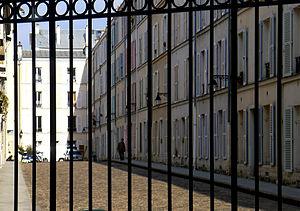
Passage d'Enfer - Paris XIV
Le passage d'Enfer est une voie du 14ᵉ arrondissement de Paris située entre le boulevard Raspail et la rue Campagne-Première.